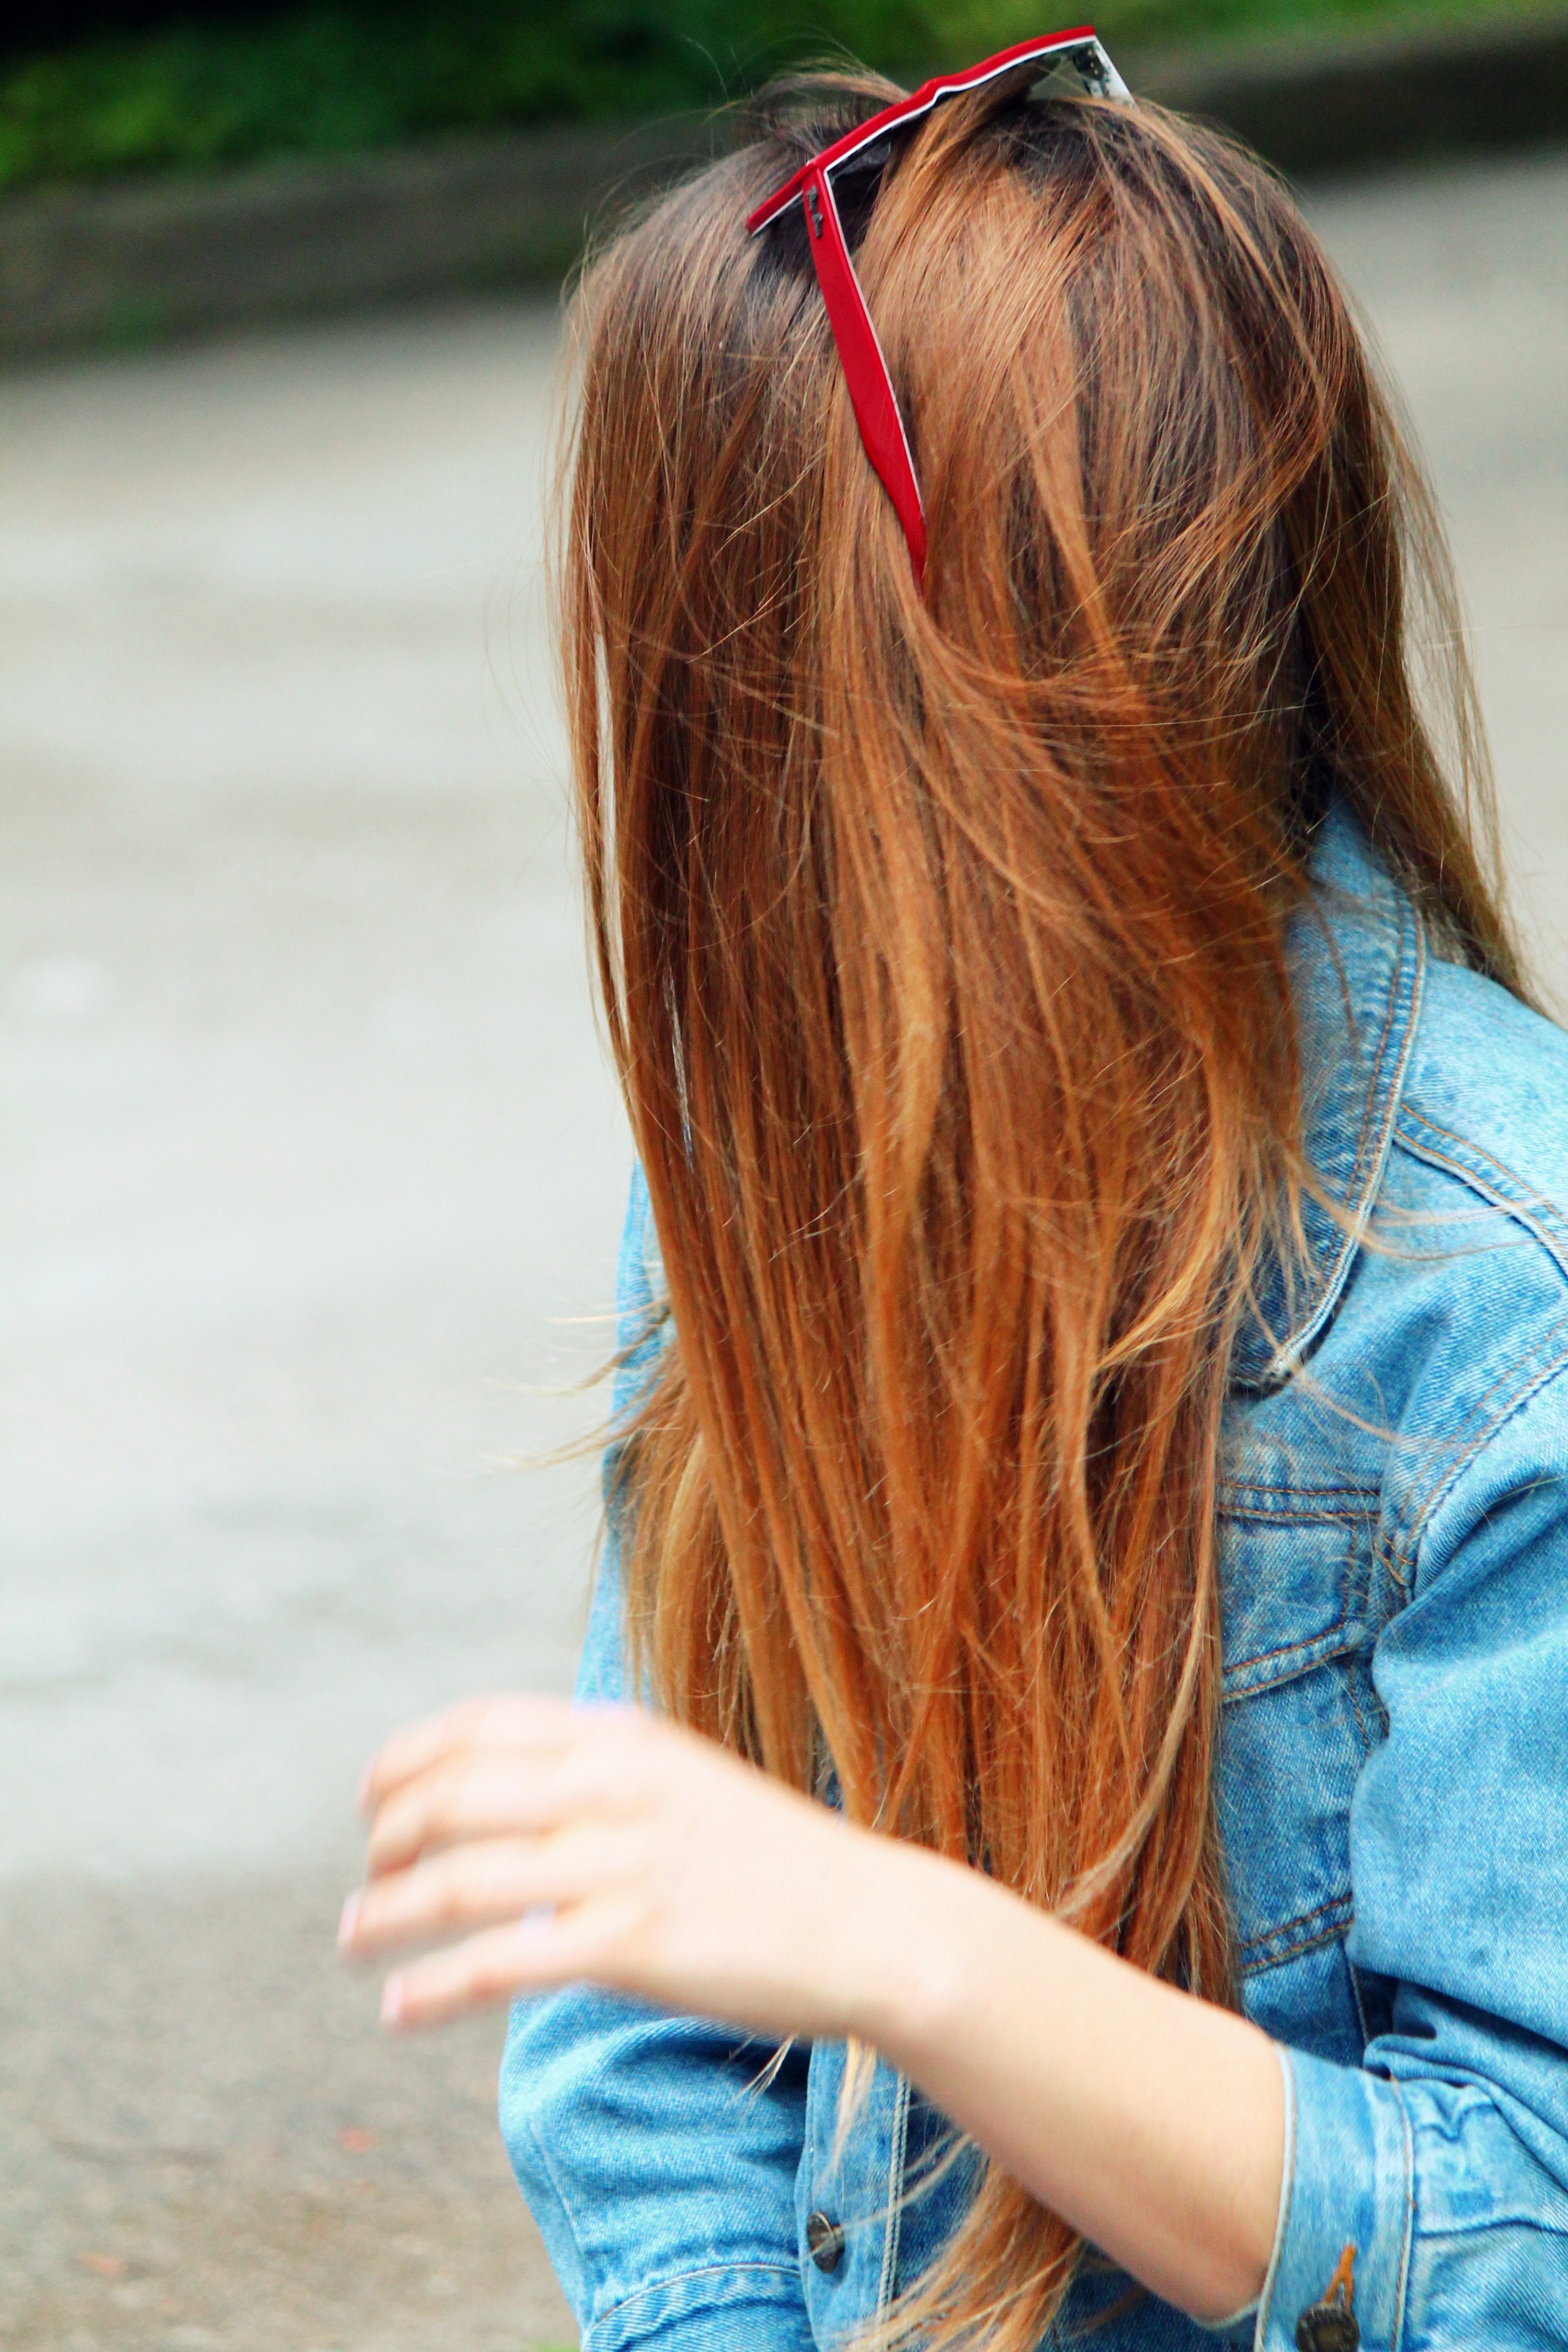
girl, woman, hair, model, jeans, spring, red, color, blue, clothing, hairstyle, long hair, dress, glasses, skin, beauty, photo shoot, brown hair, portrait photography, fashion accessory, hair accessory